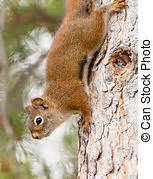
Label: scoiattolo